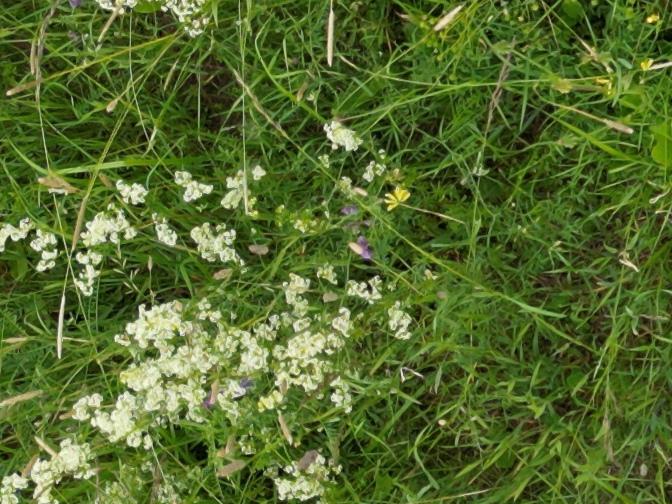
Flowers visible: yarrow flowers, yarrow flowers, yarrow flowers, yarrow flowers, yarrow flowers, yarrow flowers, yarrow flowers, yarrow flowers, yarrow flowers, yarrow flowers, yarrow flowers, yarrow flowers